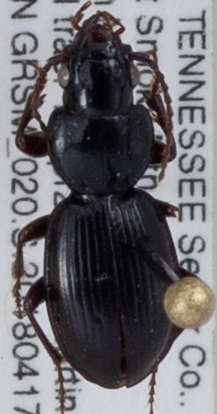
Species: Cyclotrachelus freitagi
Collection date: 2018-04-17
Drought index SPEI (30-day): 0.58
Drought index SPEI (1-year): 0.642
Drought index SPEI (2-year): -0.348